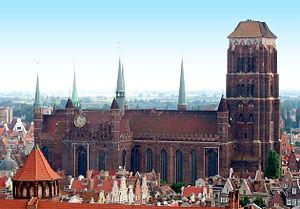
Cette page présente la liste des cathédrales situées en Pologne.
L'archidiocèse de Gdańsk est l'un des 14 archevêchés de Pologne. Son siège est situé à Gdańsk.
L’église Sainte-Marie ou basilique de l'Assomption de la Bienheureuse Vierge Marie est un édifice religieux catholique de la ville polonaise de Gdansk.
Cet article recense les sites inscrits au patrimoine mondial en Pologne.